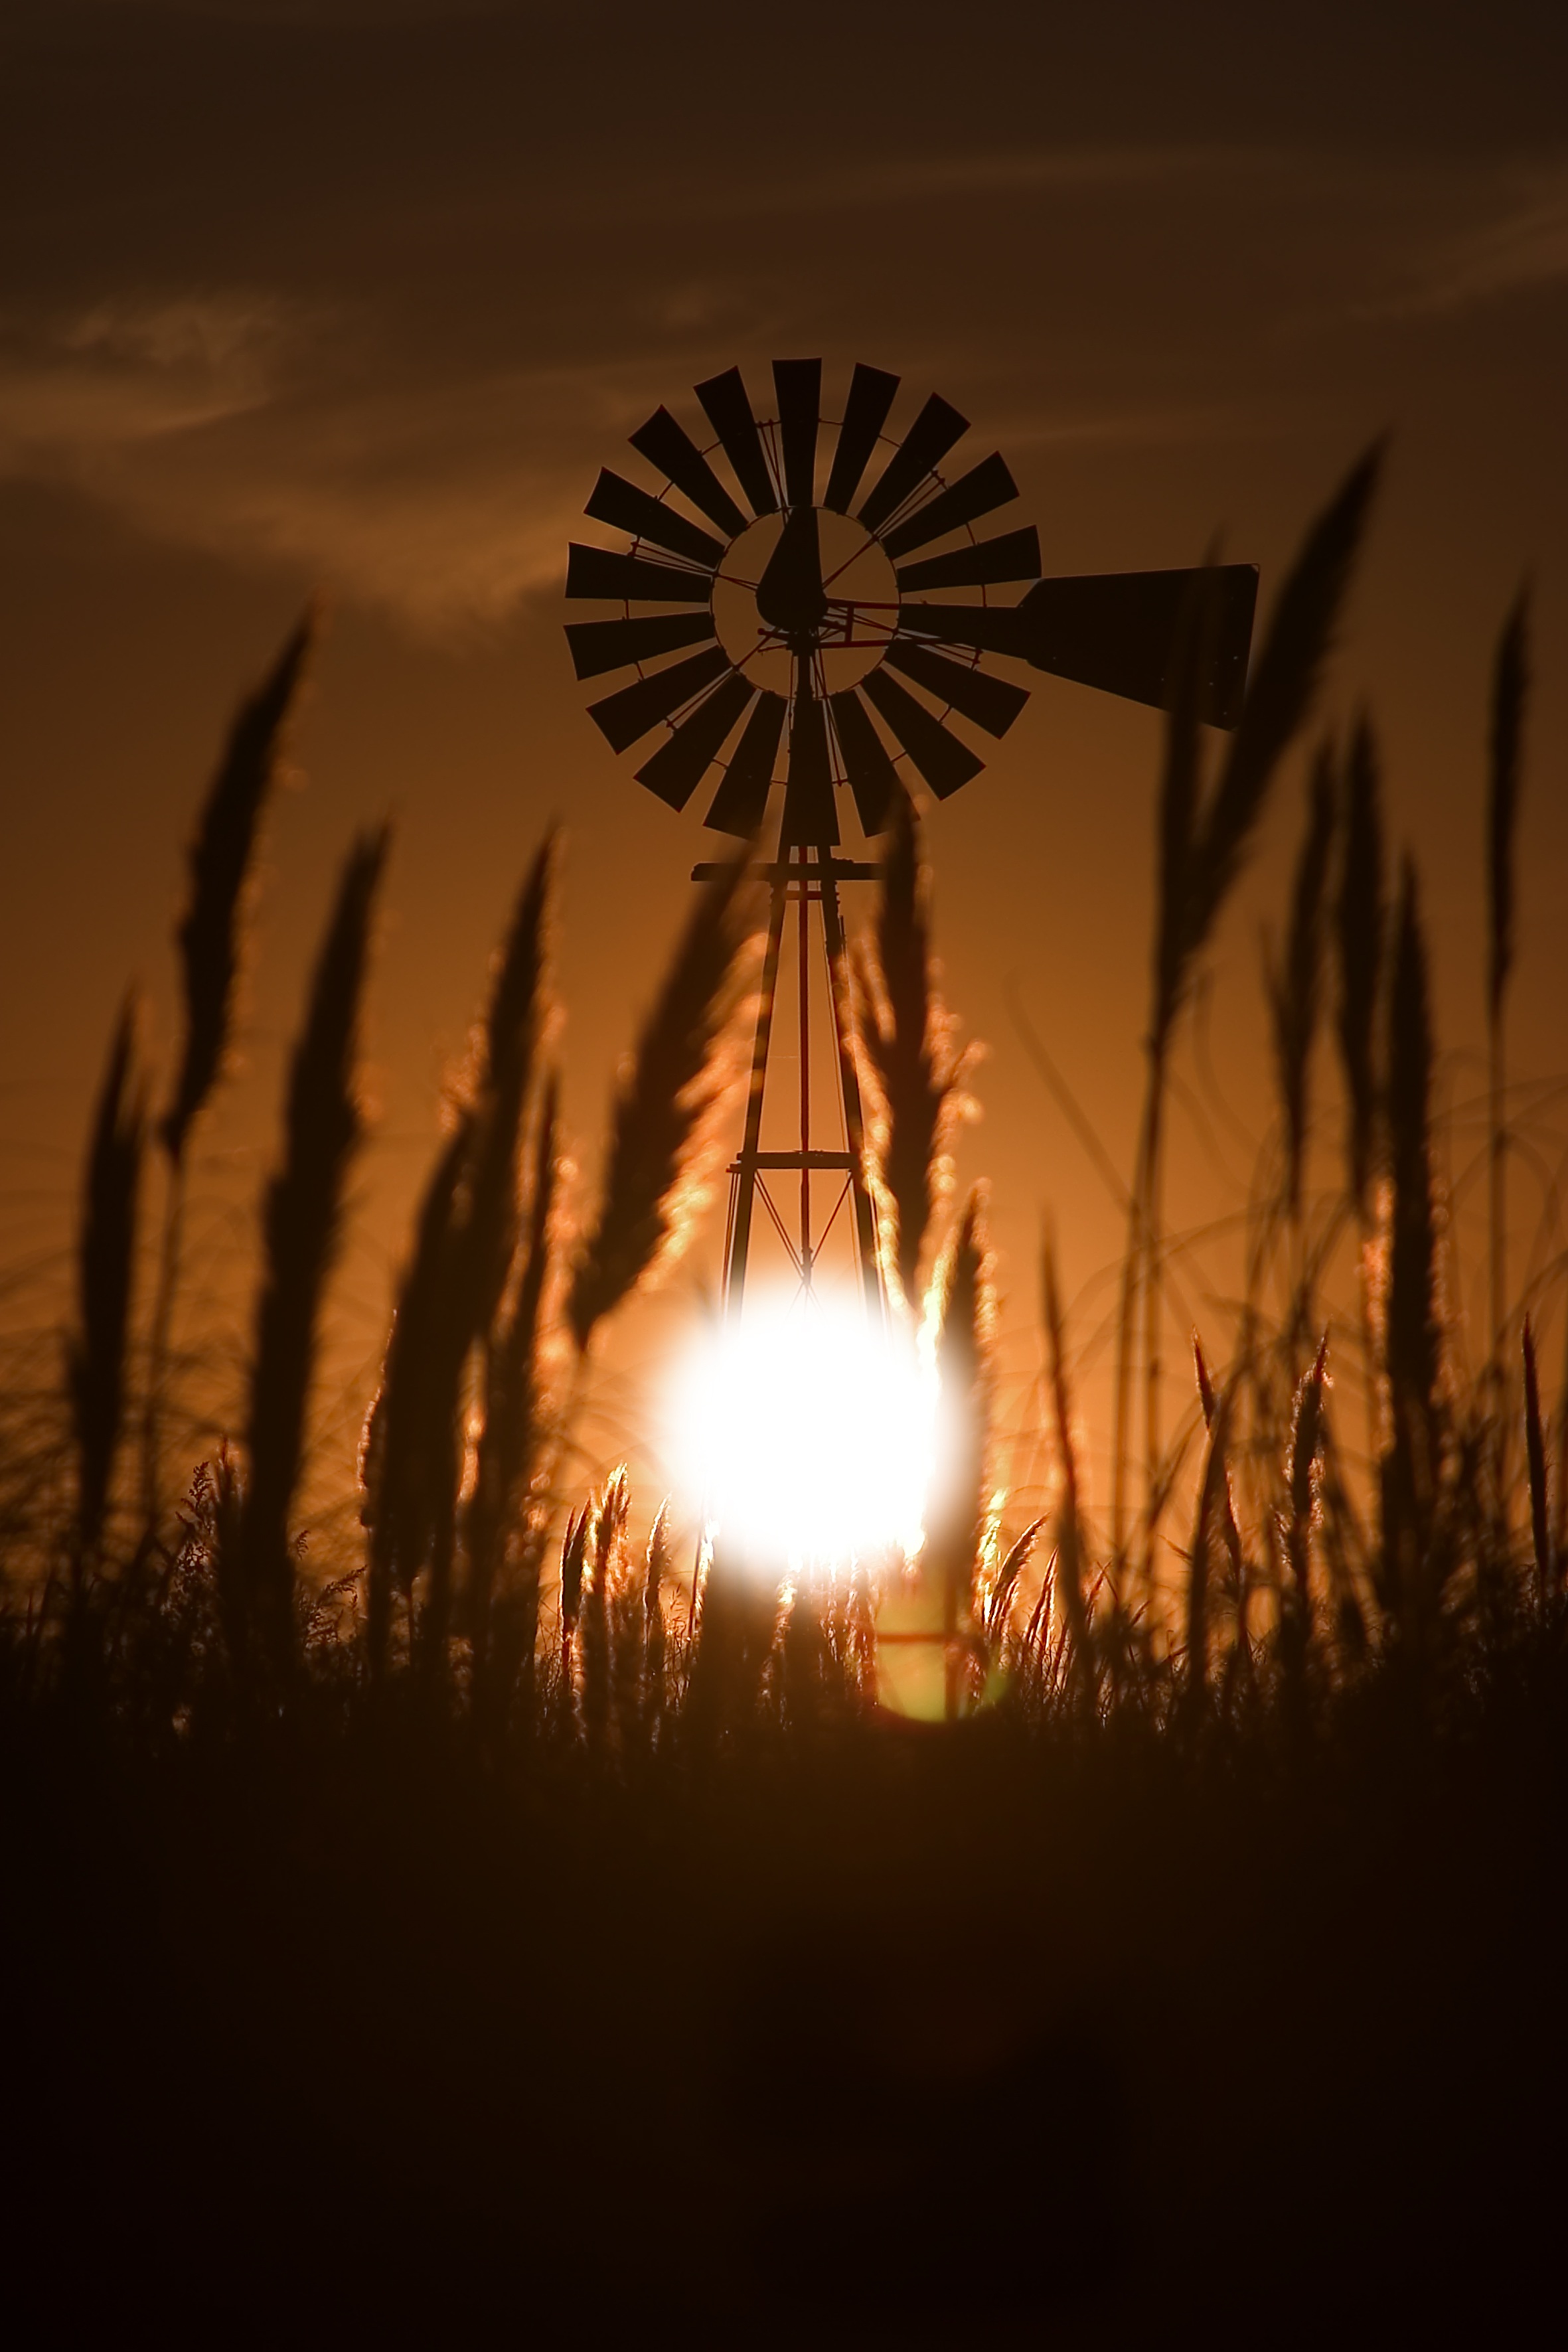
landscape, nature, horizon, light, sun, sunrise, sunset, field, night, sunlight, morning, evening, twilight, orange, reflection, relax, calm, lighting, mill, backlight, water mill, observe